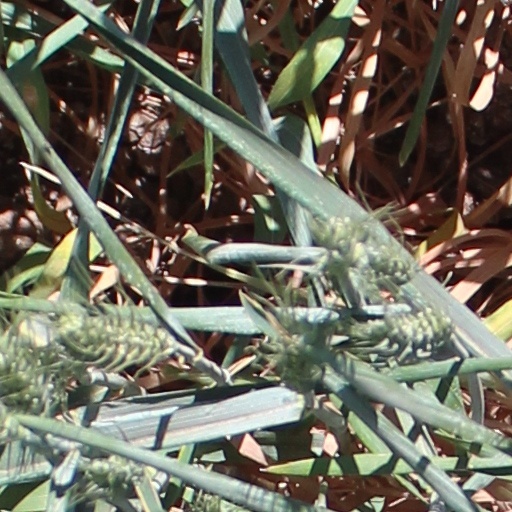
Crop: wheat